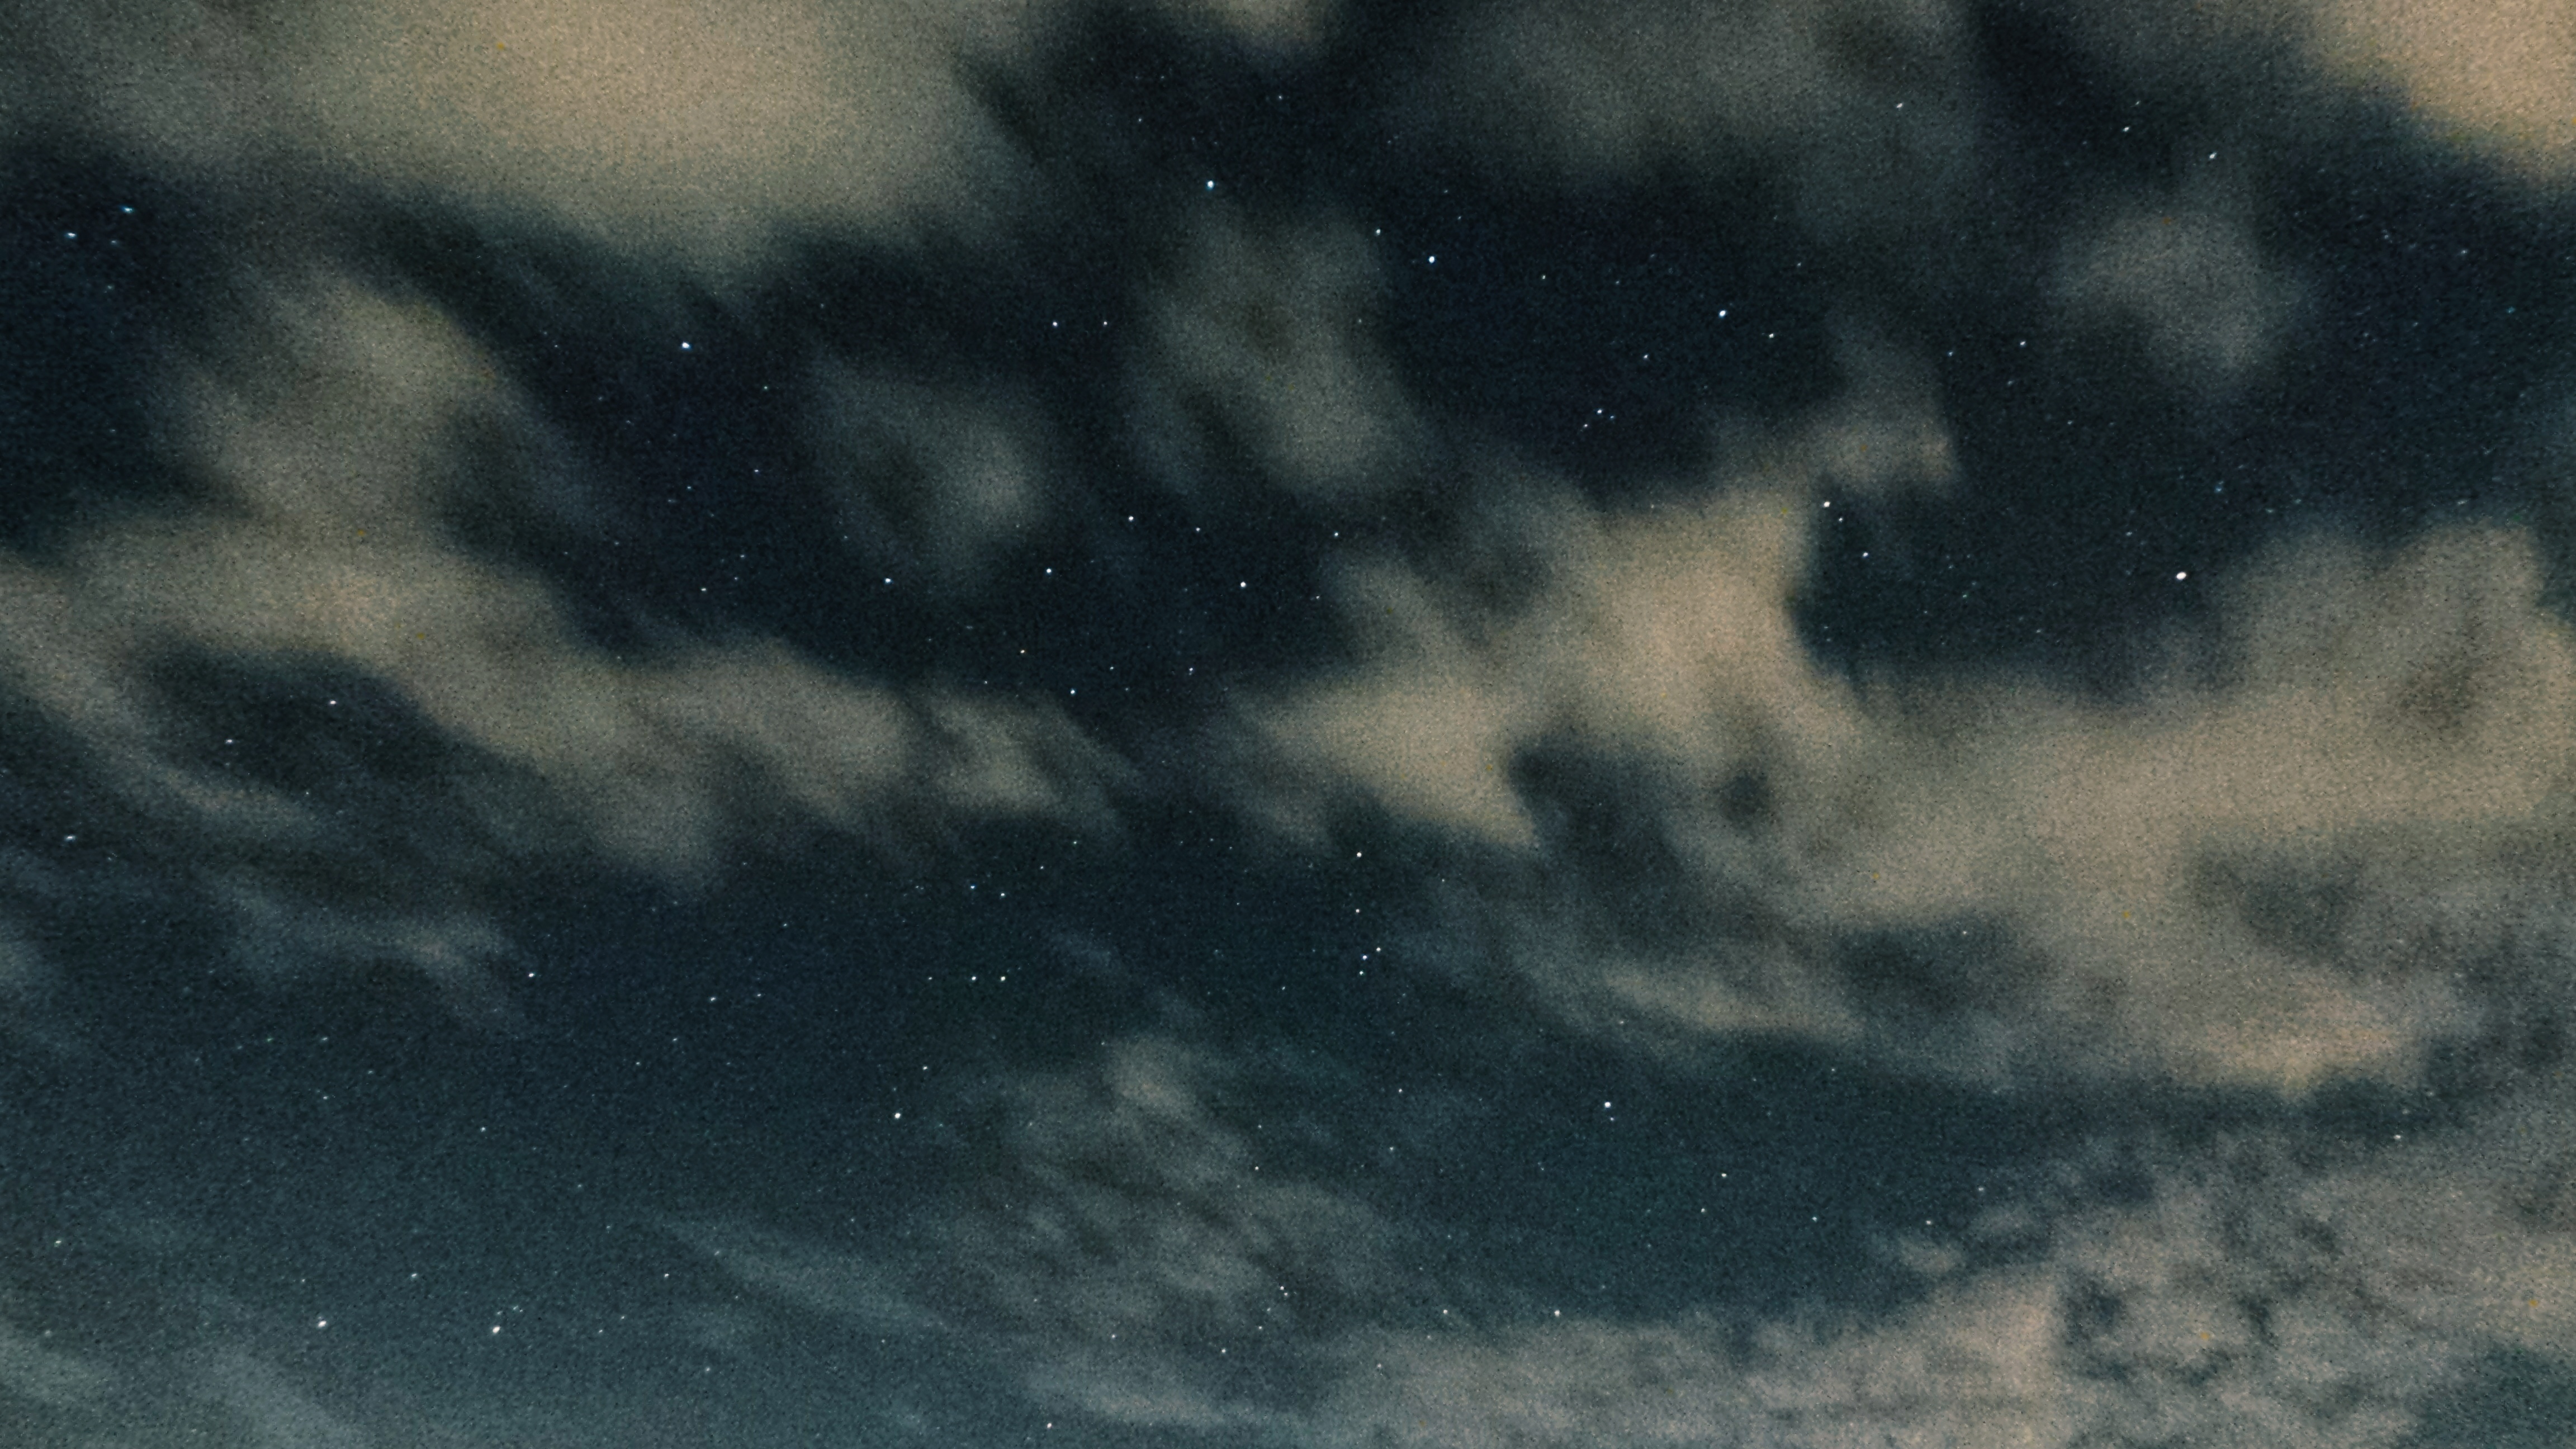
cloud, sky, atmosphere, darkness, outer space, astronomy, astronomical object, atmosphere of earth